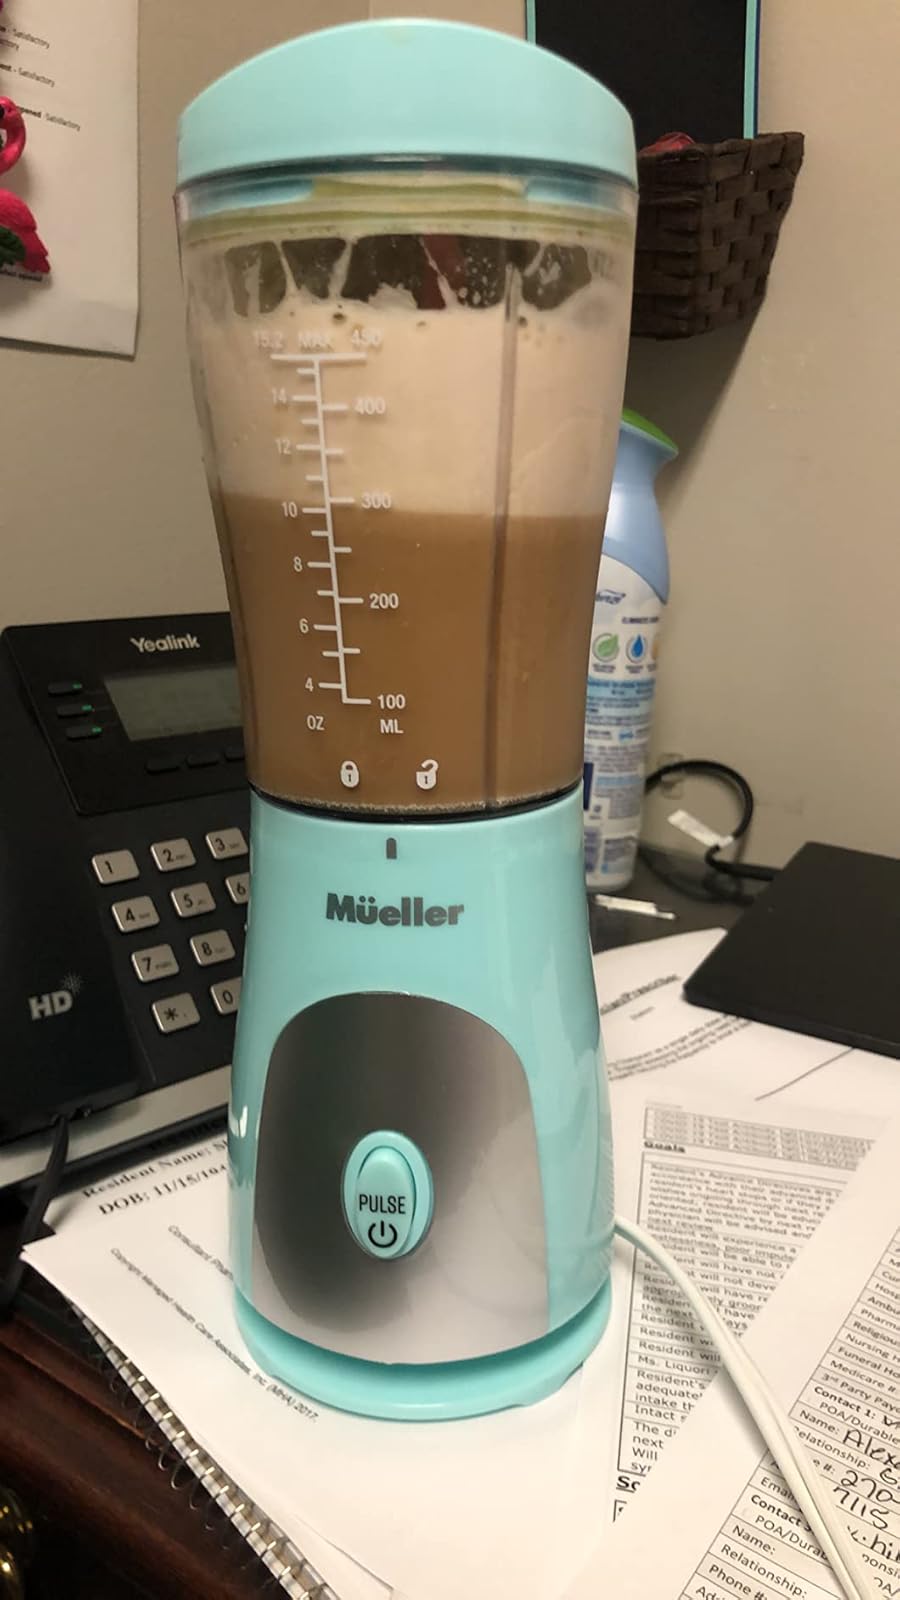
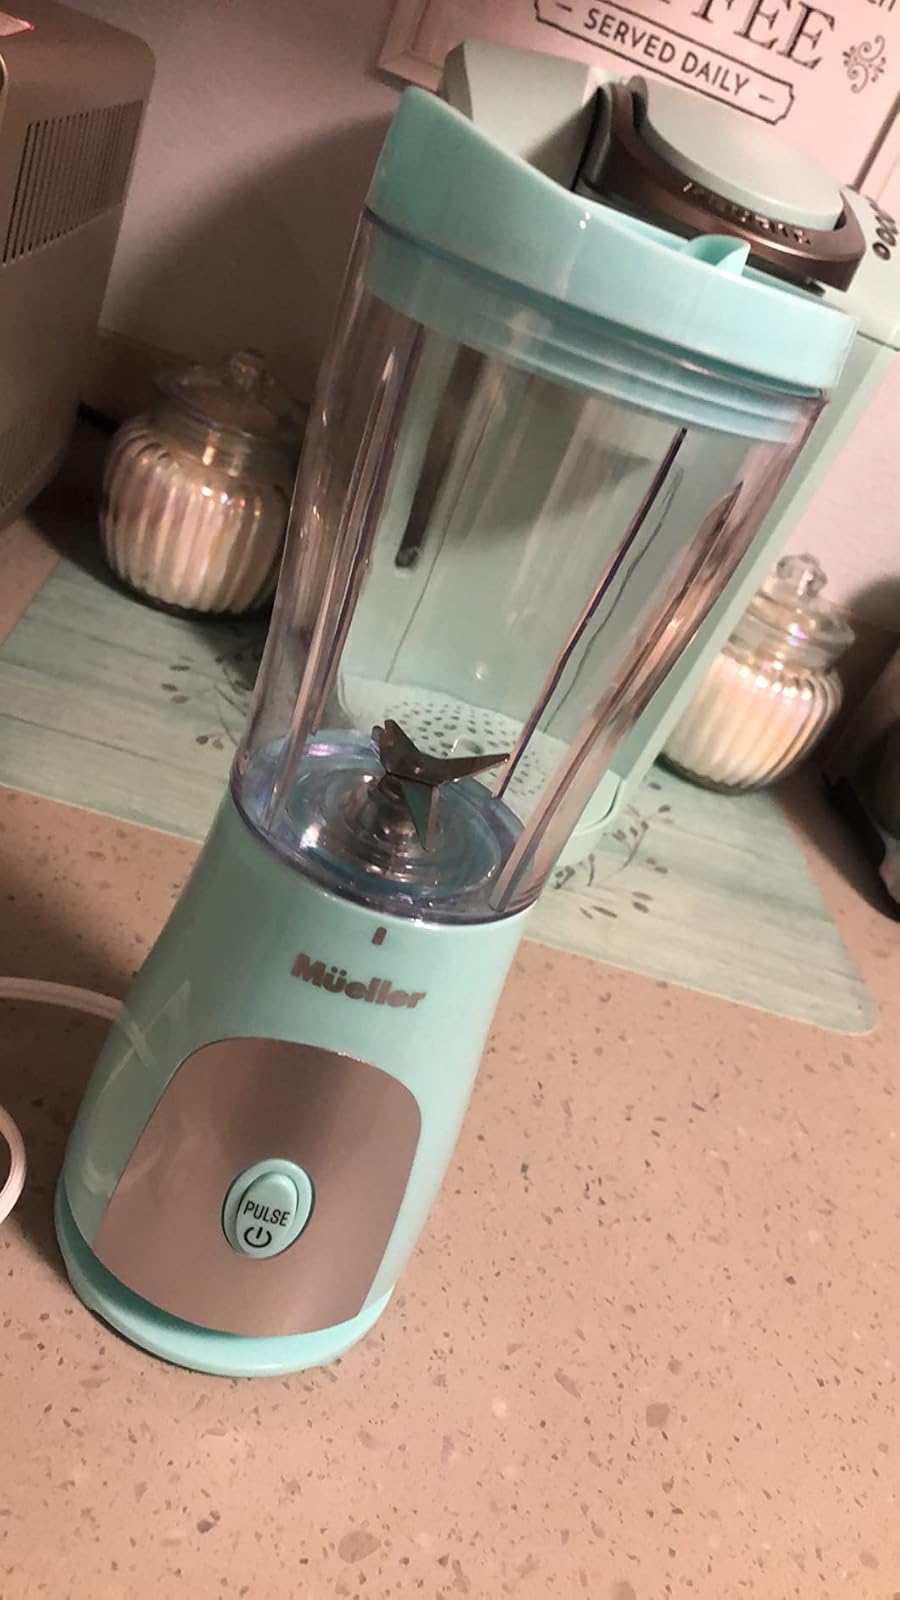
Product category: items_blender
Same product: yes